Fighting (2014 film)

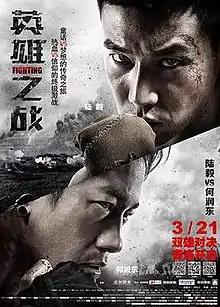

Fighting is a 2014 Chinese action-romance film directed by Yu Junhao and starring Lu Yi, Peter Ho, Wei Yi and Zhang Zhikang. The film was released on March 21, 2014.